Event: Nepal Earthquake
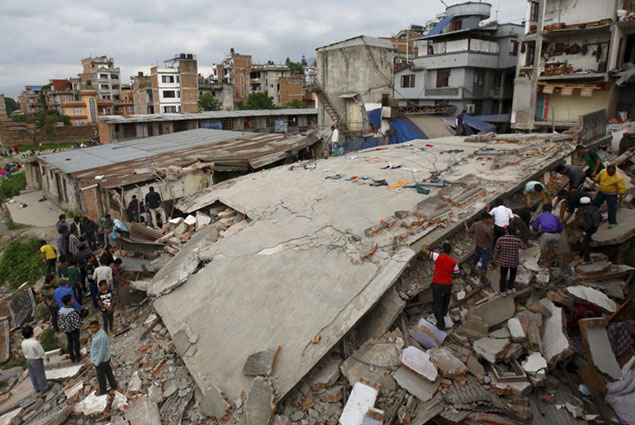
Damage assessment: damage